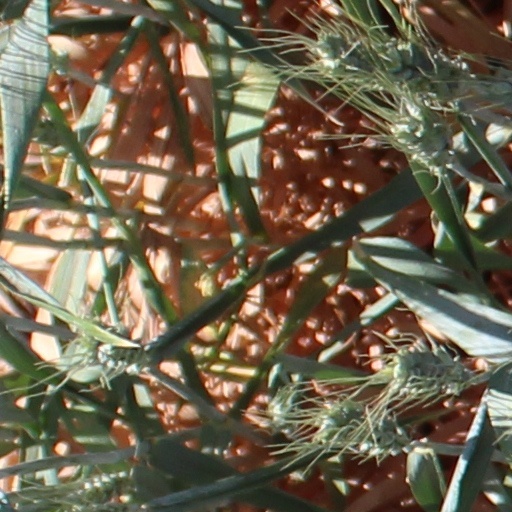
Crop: wheat